Jewish history

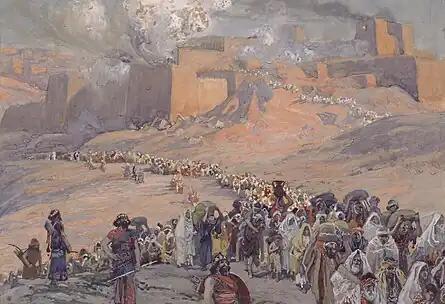
Deportation and exile of the Jews of the ancient Kingdom of Judah to Babylon and the destruction of Jerusalem and Solomon's temple

During the several decades between the fall of Judah and their return to Zion under Persian rule, Jewish history enters an obscure phase. Many Jews were exiled across Babylonia, Elam, and Egypt, while others remained in Judea. Jeremiah refers to communities in Egypt, including settlements in Migdol, Tahpanhes, Noph, and Pathros. Moreover, a Jewish military colony existed at Elephantine, established before the exile, where they built their own shrine. Deuteronomy was expanded and earlier scriptures were edited during the exilic period. The first edition of Jeremiah, the Book of Ezekiel, the majority of Obadiah, and what is referred to in research as "Second Isaiah" were all written during this time period as well.